Dave Naz

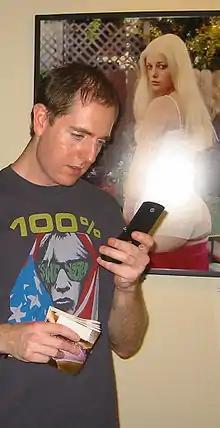
Naz at the book release party for his "FRESH: Girls of Seduction", held at the Artist Bound Gallery in downtown Los Angeles, June 2006

David F. Nazworthy, professionally known as Dave Naz (born September 2, 1969) is an American photographer and film director.